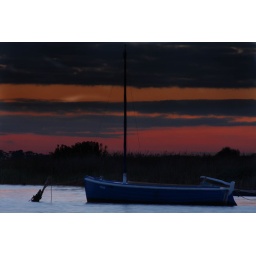
A HDR of the couta boat in the Werribee river at sunset